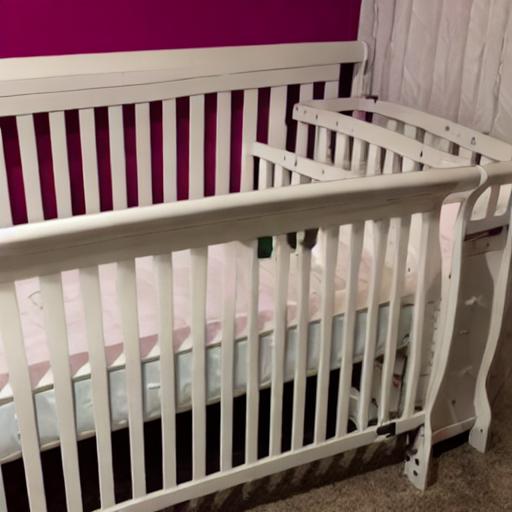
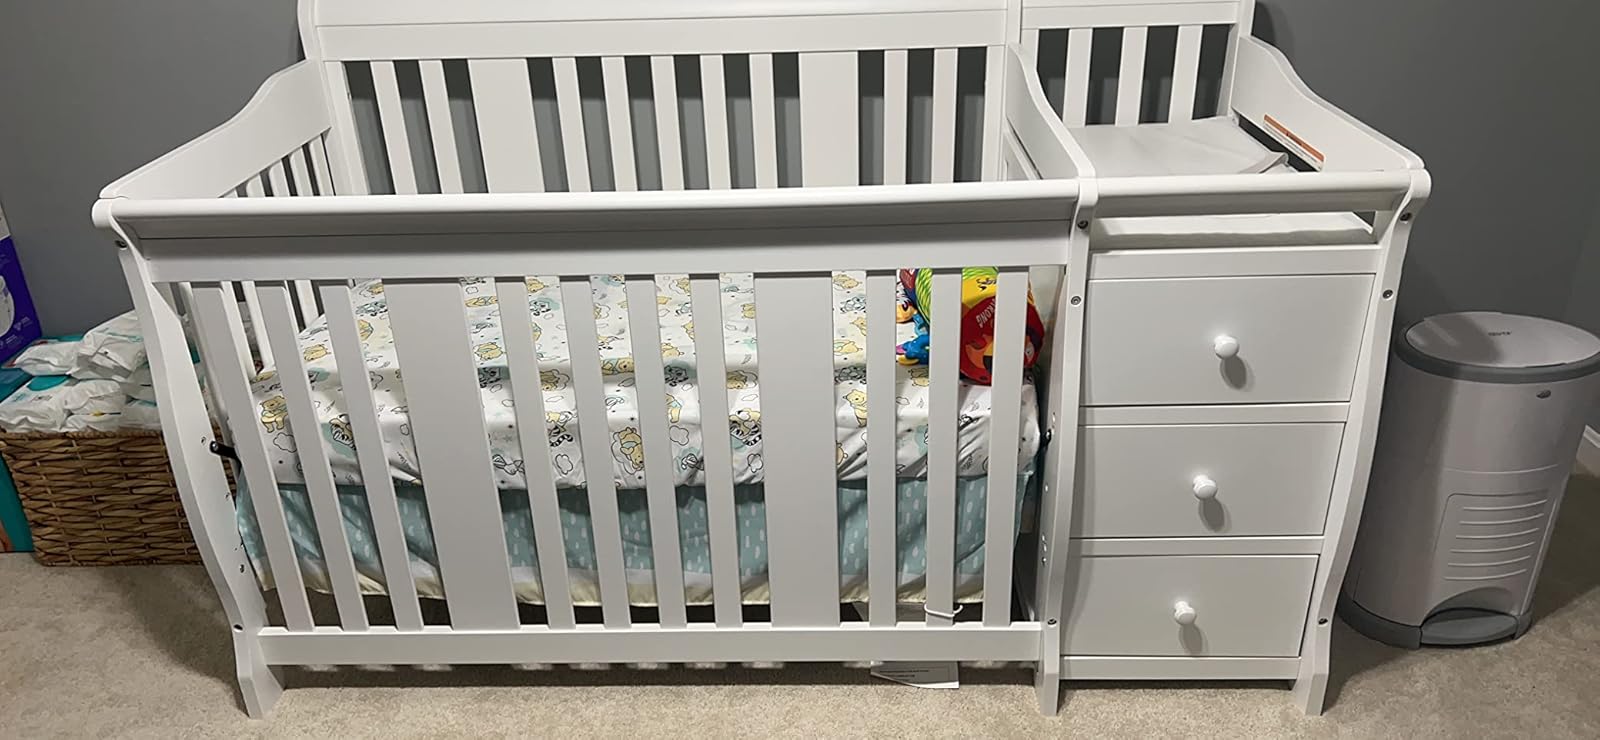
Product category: products_crib
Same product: no